The Bewdley School

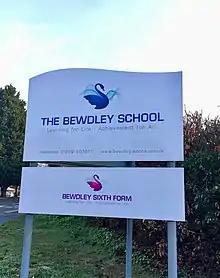
The Bewdley School Entrance

The Bewdley School is made up of five teaching buildings (A to E) plus the separate sixth form building, lecture theatre and cafe.